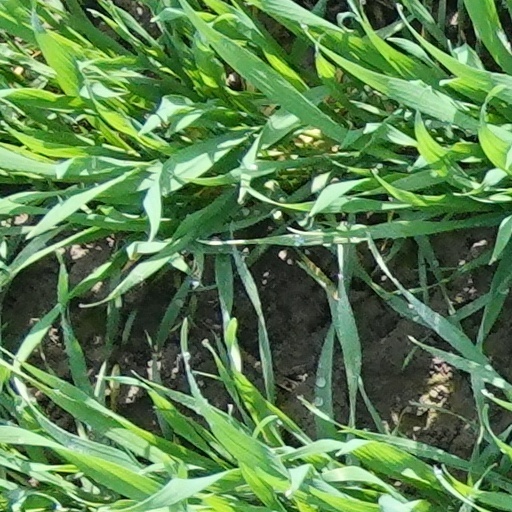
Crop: wheat